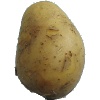
Label: Potato White 1